BEND2 (protein)

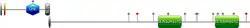

The secondary structure for BEND2 is unclear, in particular at the N-terminus, which is poorly conserved between orthologs. The C-terminus contains two BEN domains, which are predicted to form a series of alpha helices.